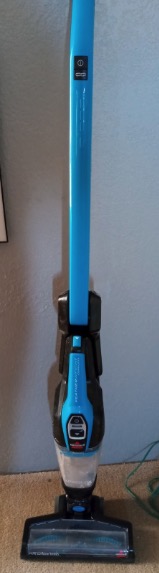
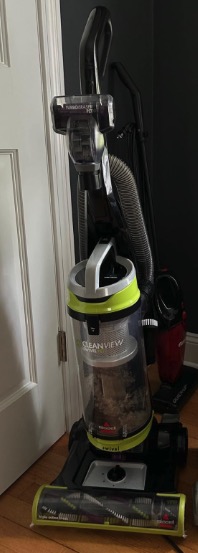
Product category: items_vacuum
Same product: no